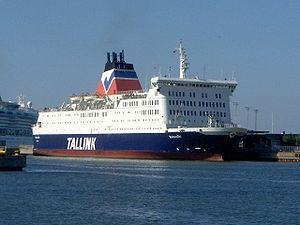
Tallink, ou AS Tallink Grupp, est une compagnie maritime estonienne créée en 1989, spécialisée dans le transport de passagers et de véhicules entre l'Estonie, la Finlande, la Suède et la Lettonie. Silja Line fait depuis 2007 partie du Tallink Grupp. L'entreprise est l'une des principales compagnies maritimes en mer Baltique.